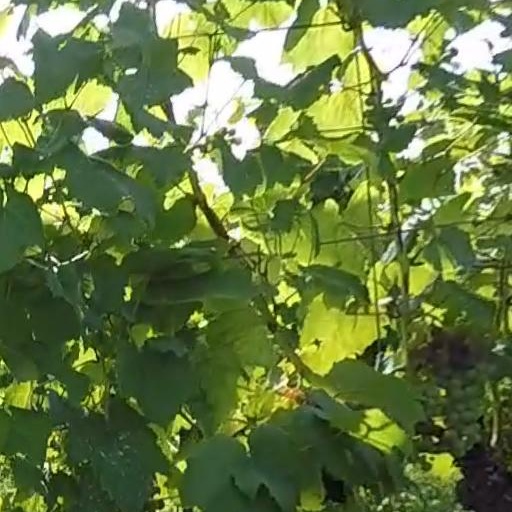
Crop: grape